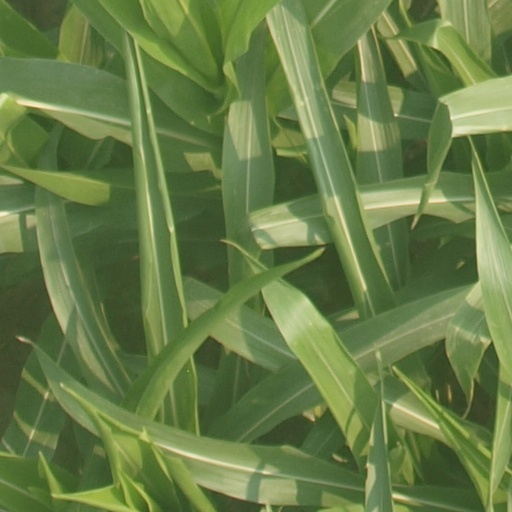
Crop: maize; corn